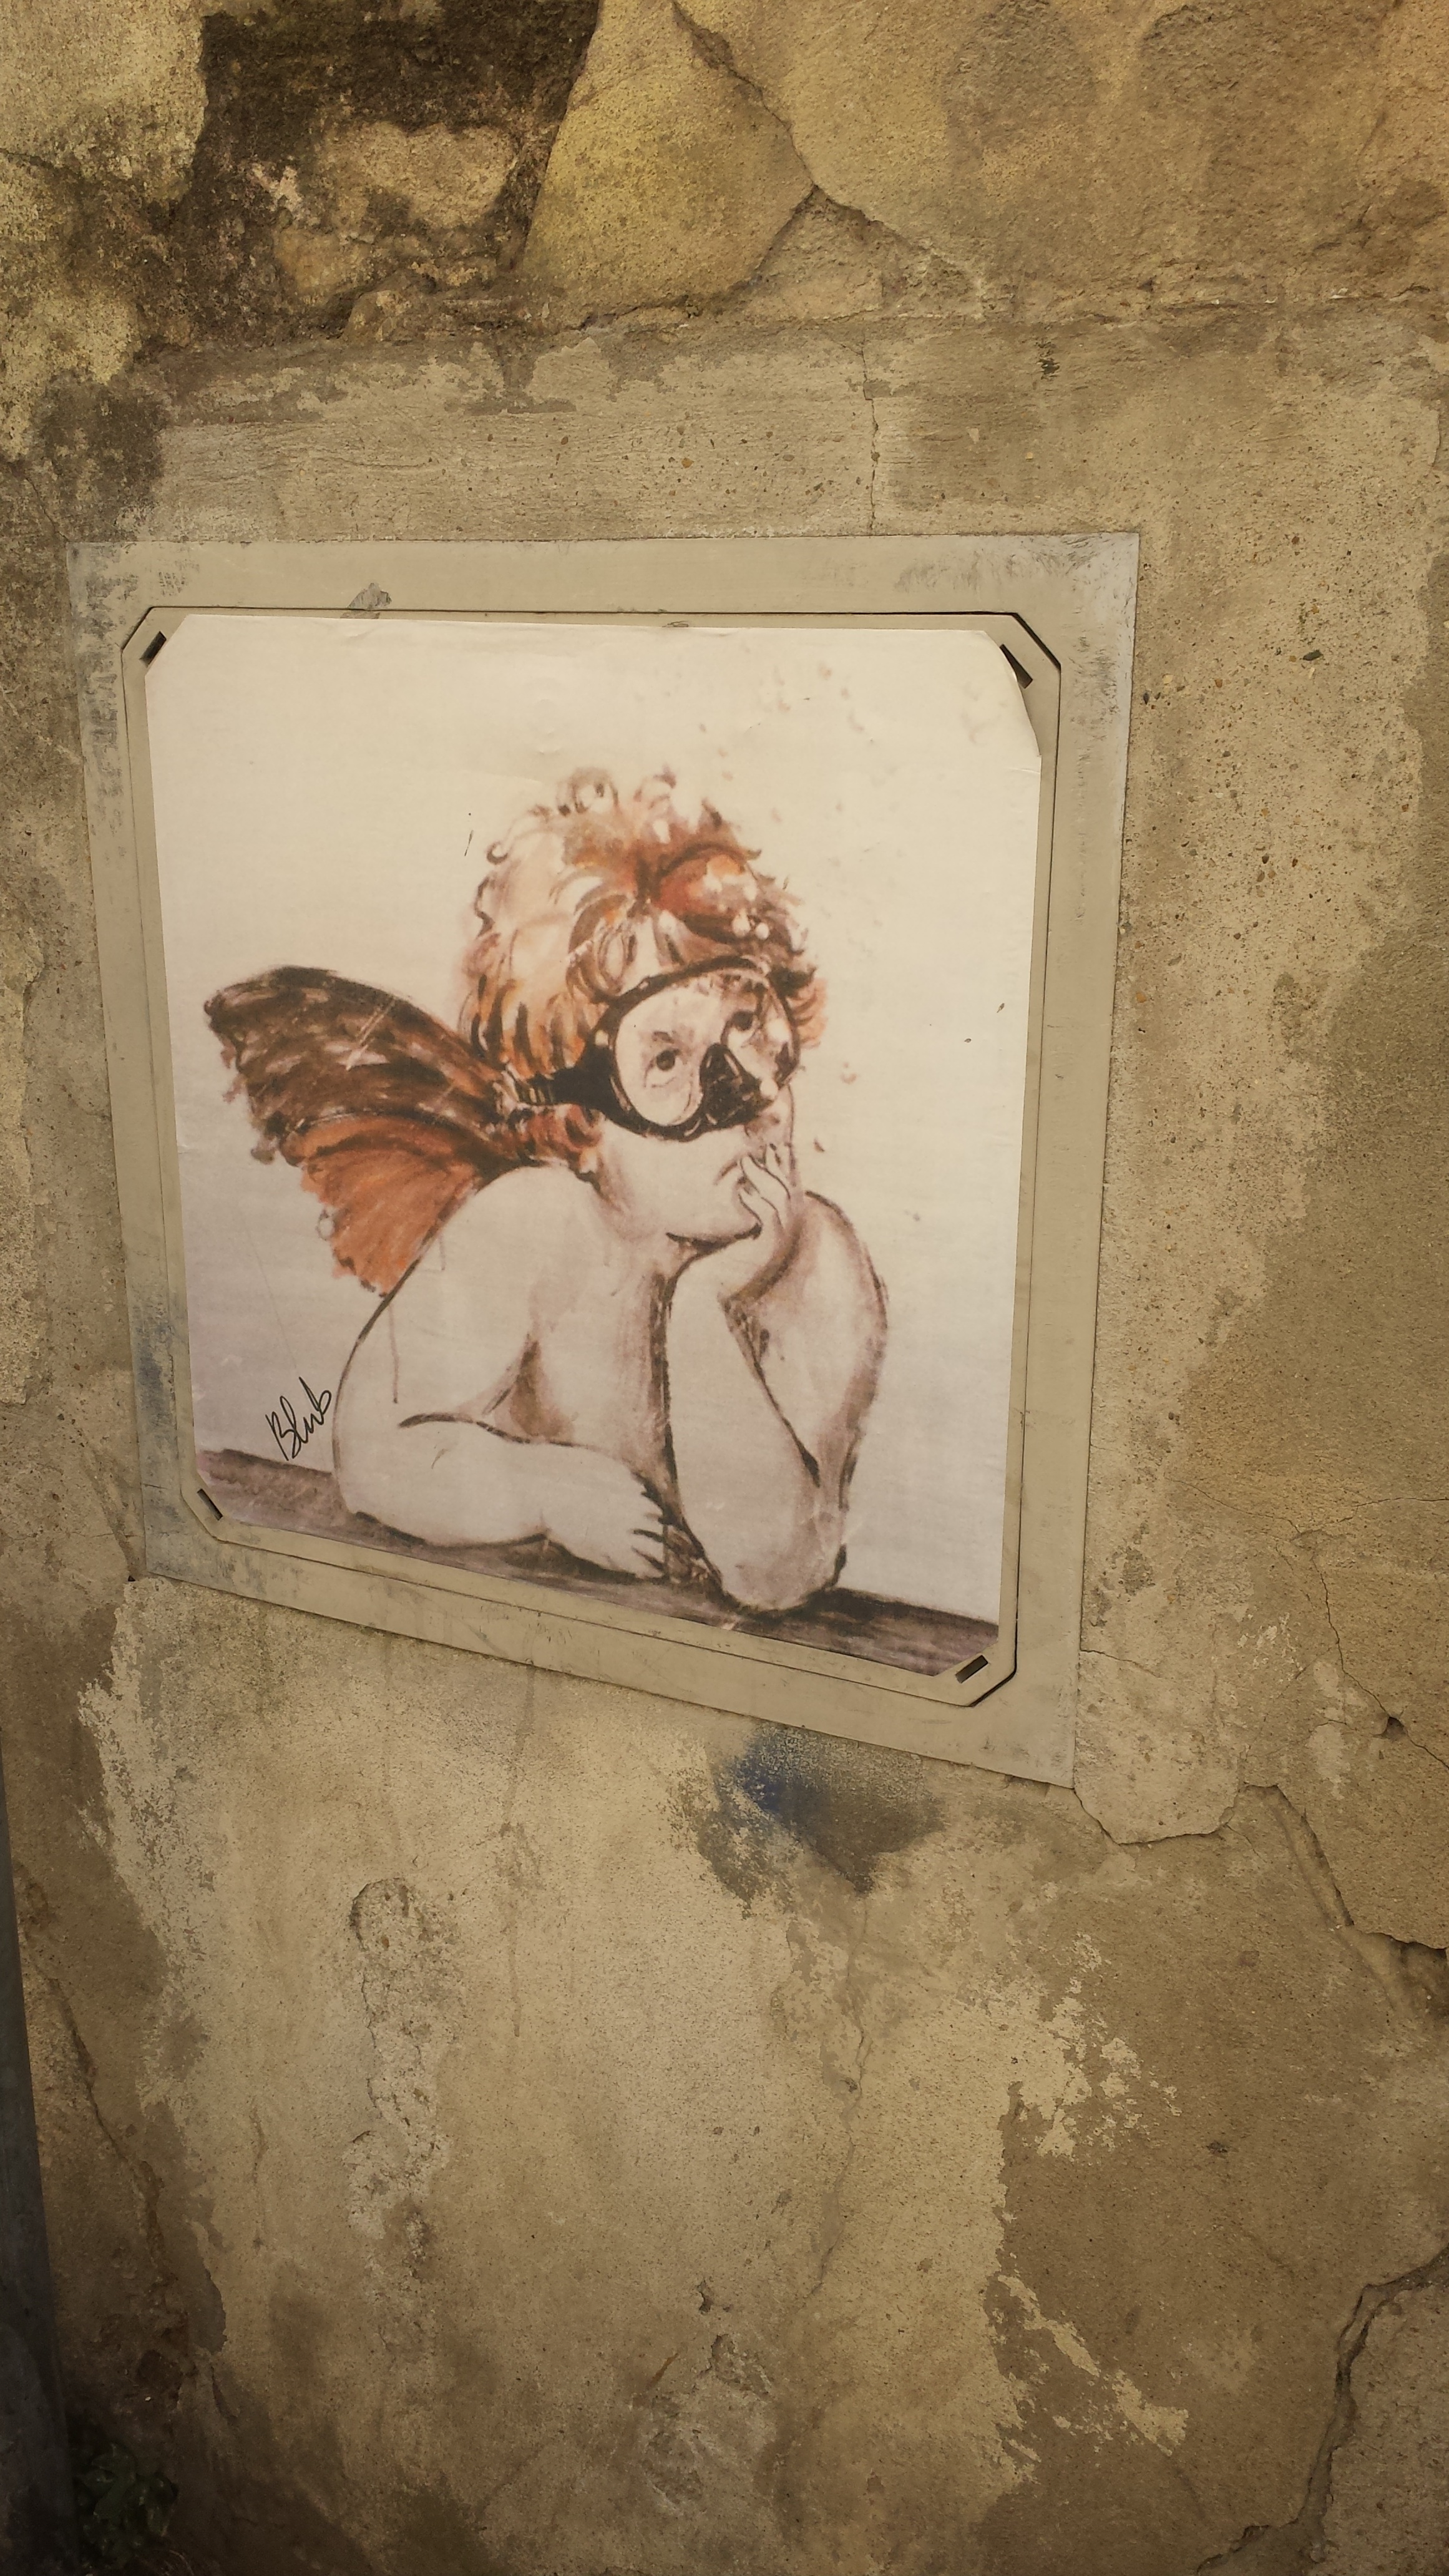
wall, painting, angel, art, sketch, drawing, florence, artists, shape, raphael, baldwin, guerrilla art, scuba mask, ancient history